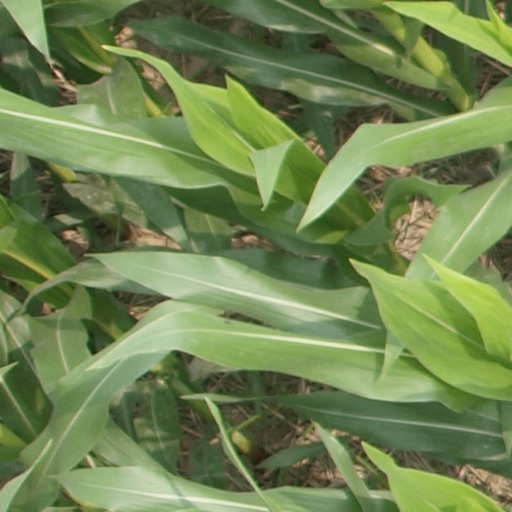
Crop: maize; corn